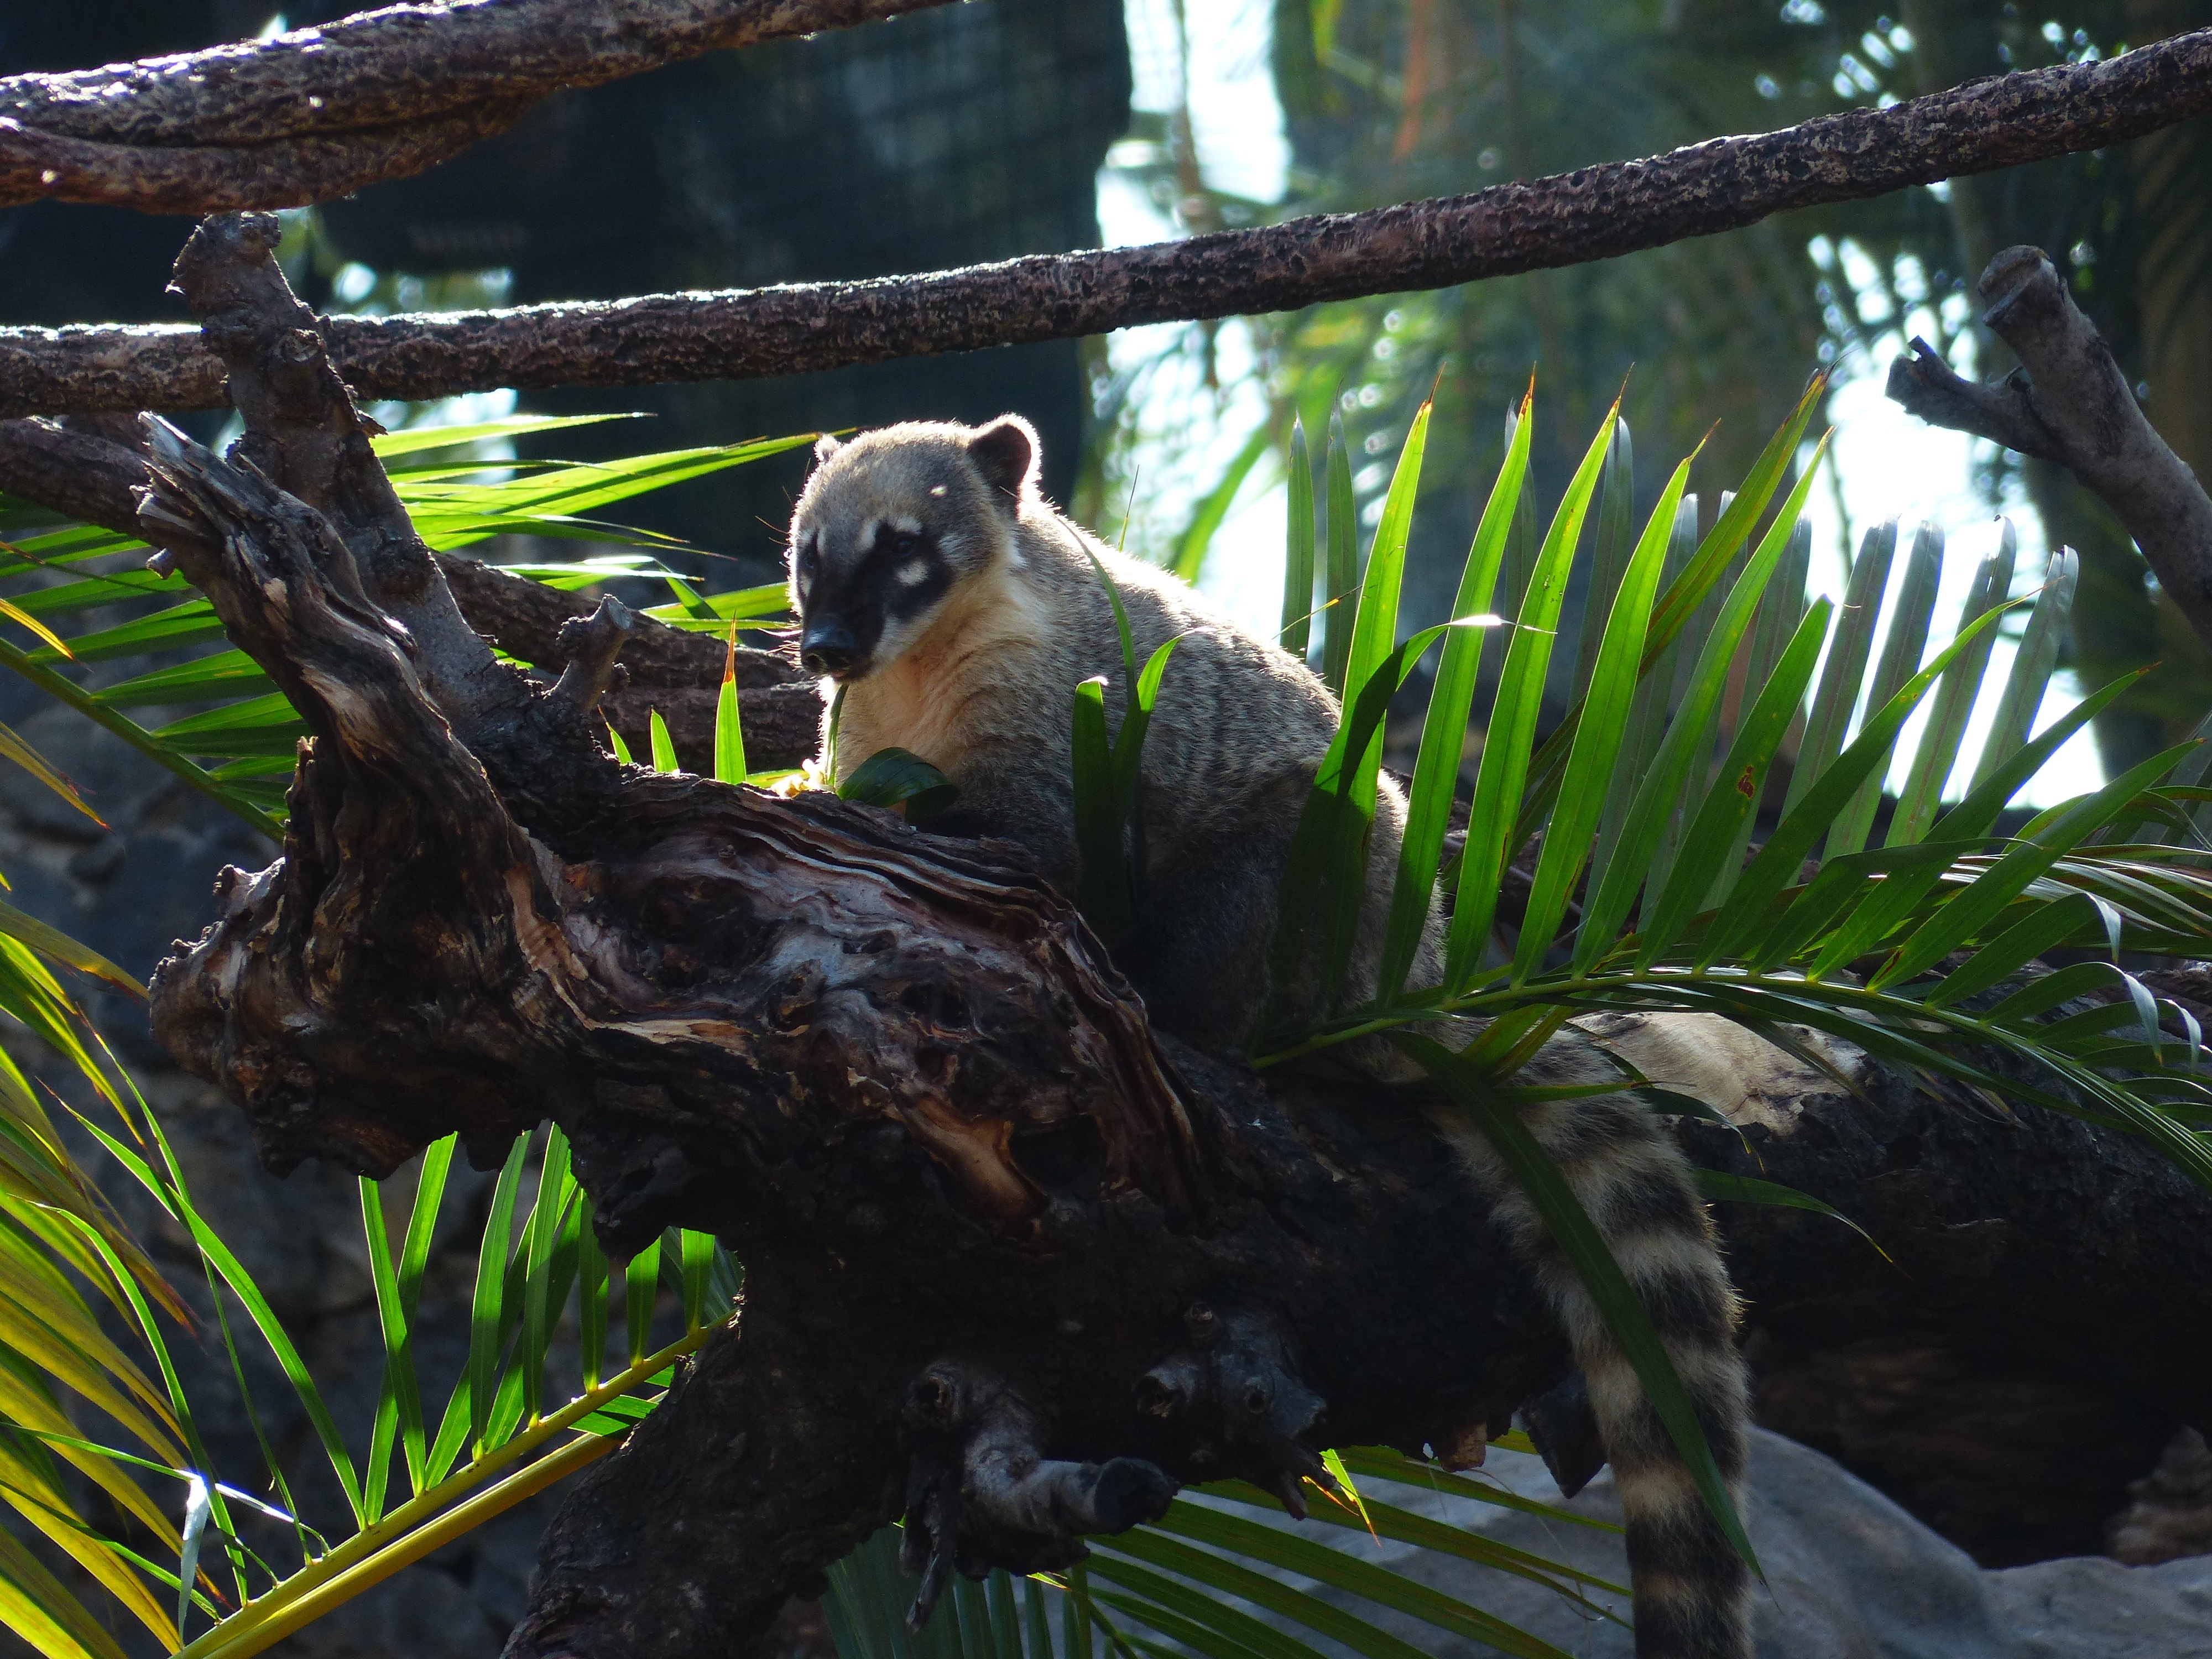
tree, forest, branch, animal, cute, recreation, wildlife, zoo, jungle, botany, predator, fauna, climb, rainforest, jaguar, habitat, tropics, coati, outdoor recreation, procyonidae, south american coati, nasua nasua, small bear, nasua, proboscis bear